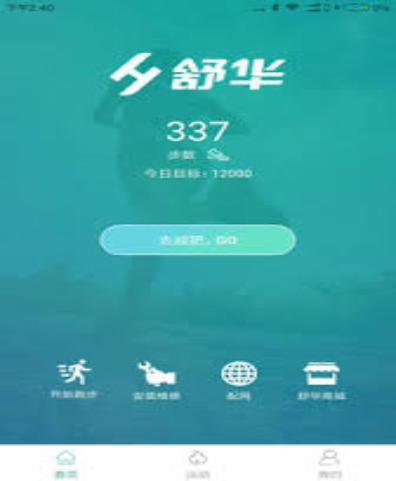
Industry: Sports